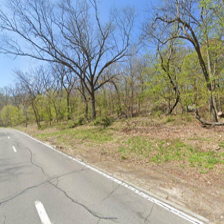
Label: streetView